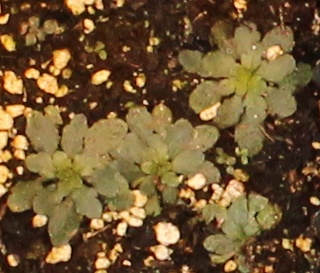
Label: Horseweed